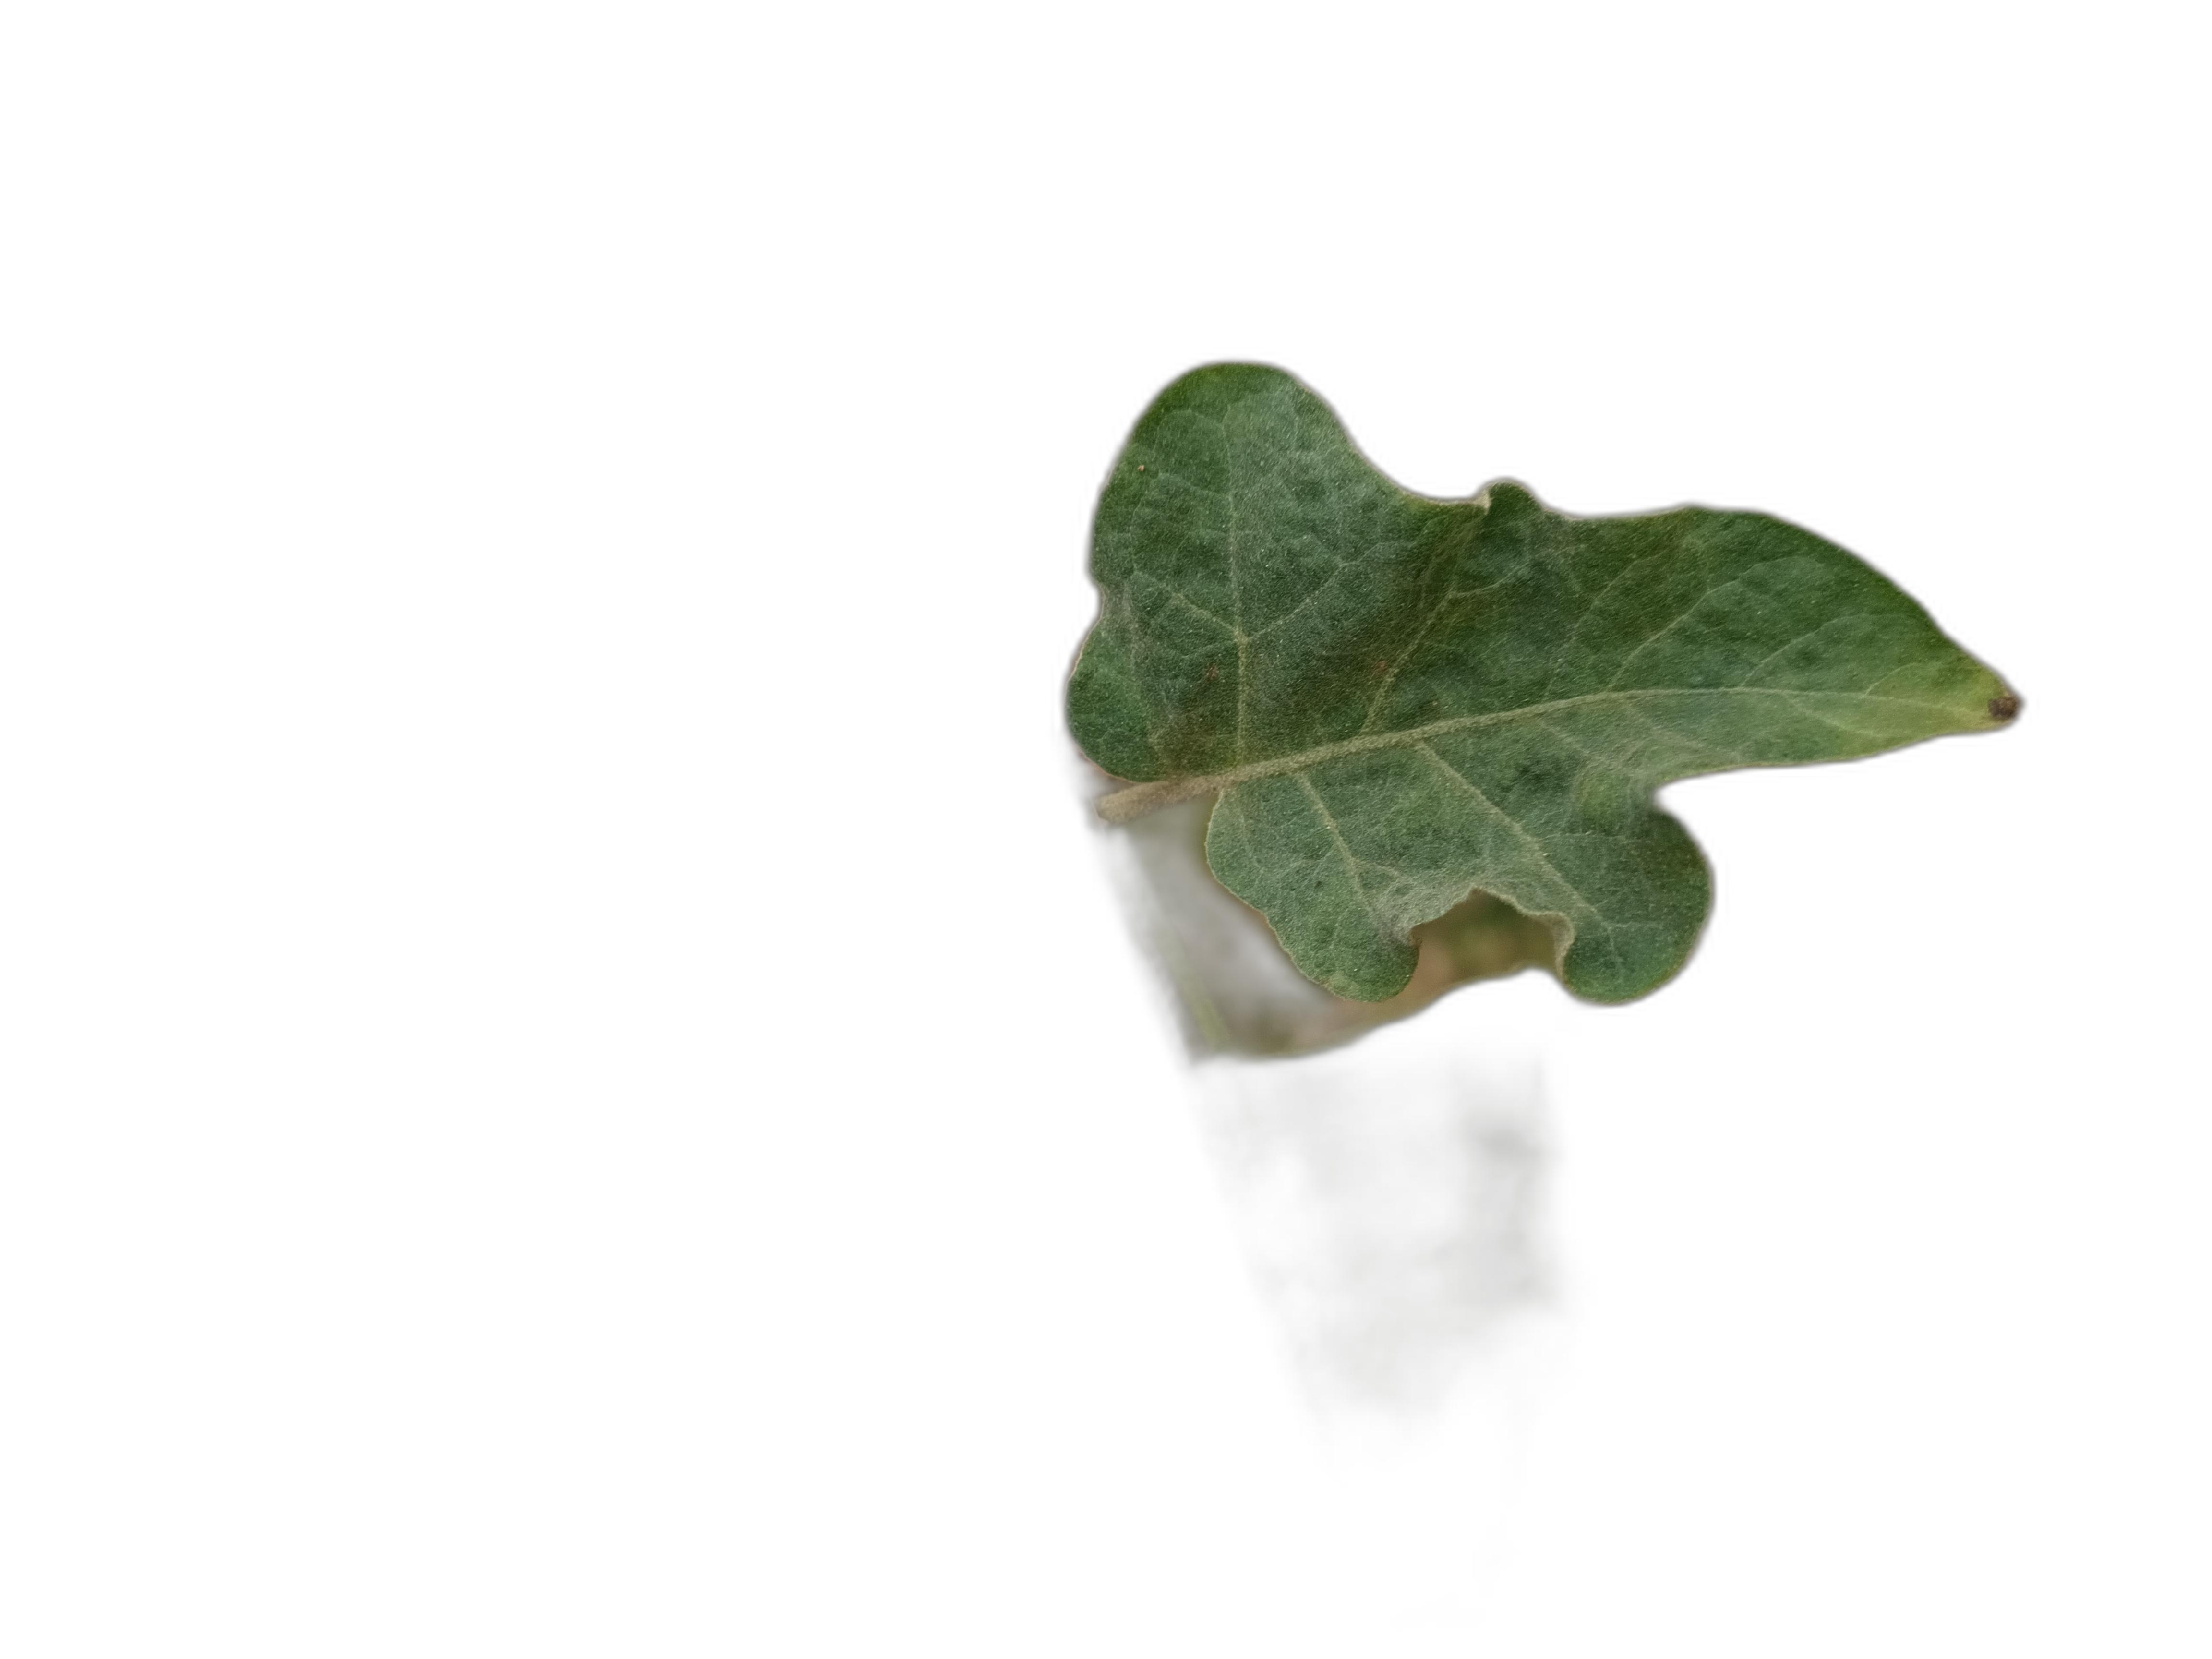
Label: Mosaic Virus Disease